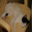
Label: cat